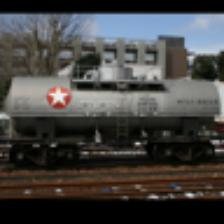
Label: NonHuman